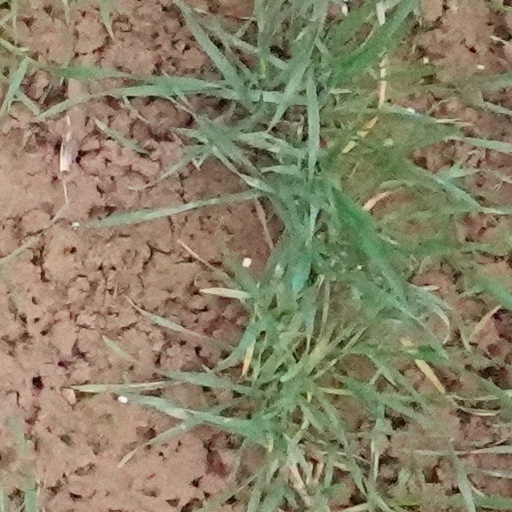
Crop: wheat